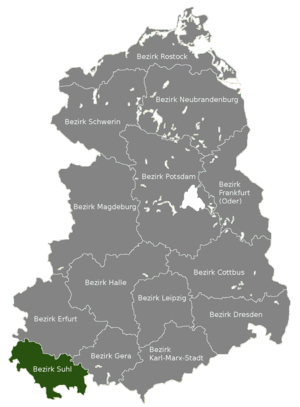
Le District de Suhl était l'un des 15 Bezirke de la République démocratique allemande, nouvelles subdivisions administratives créées lors de la réforme territoriale de 1952 en remplacement des cinq Länder préexistants. Ces districts furent à leurs tours dissous en 1990, en vue de la réunification allemande et remplacés par les anciens cinq Länder reconstitués, dont le district de Suhl constitue la partie sud-ouest de l'actuel Land de Thuringe.